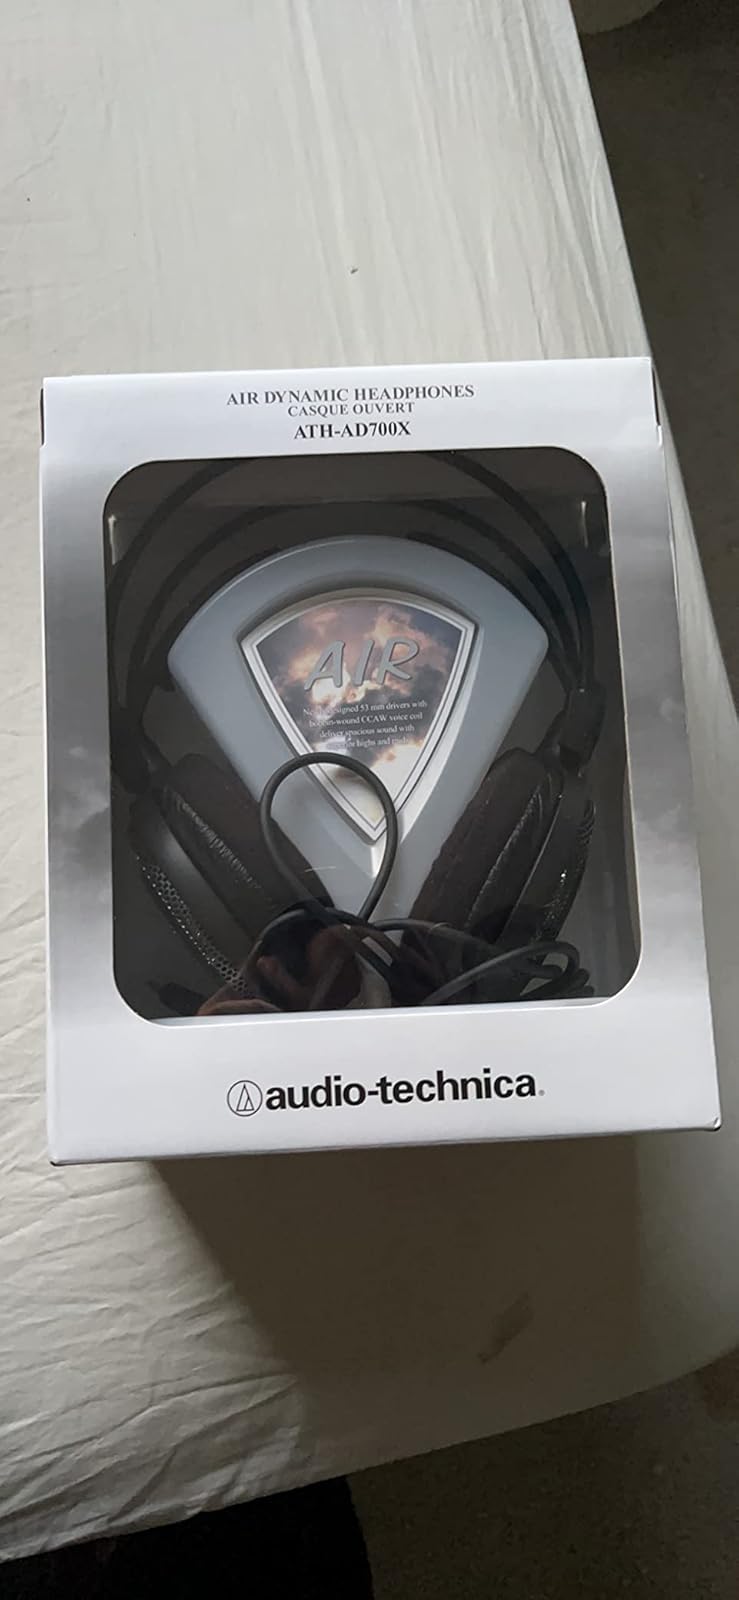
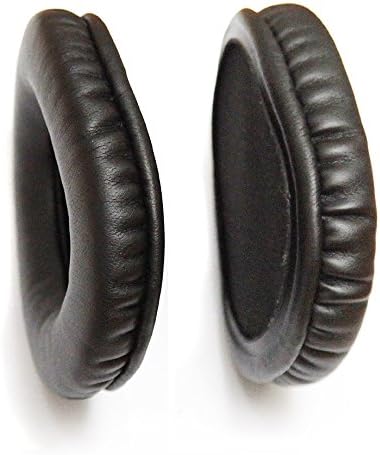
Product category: headphones
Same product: no